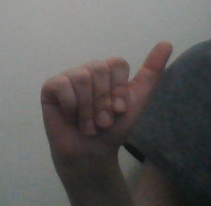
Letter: dhad